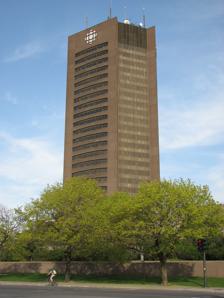
Building: Maison de Radio-Canada
Country: Canada
Year built: 1973
Skyscraper in Montreal Maison de Radio-Canada General information Status Completed Type Office Location 1400 René-Lévesque Boulevard east Montreal , Quebec H2L 2M2 Construction started 1971 Completed 1973 Height 105 metres (344 ft) Technical details Floor count 24 Design and construction Architecture firm Tore Björnstad Other information Public transit access Beaudry 45°31′05″N 73°33′04″W / 45.517981°N 73.551021°W / 45.517981; -73.551021 Maison de Radio-Canada ( French pronunciation: [mɛzɔ̃ də ʁadjo kanada] ; English: CBC House ), located in Montreal , Quebec , Canada , is the broadcast headquarters, studios and master control for all French-language radio and television services of the Canadian Broadcasting Corporation (known in French as Société Radio-Canada /SRC) including its flagship station CBFT-DT . It is also the main studio for Montreal's local English-language CBC services ( CBMT-DT , CBME-FM , and CBM-FM ) and the headquarters of Radio Canada International , the CBC's digital international broadcasting service. The street address of Maison de Radio-Canada is 1400 René Lévesque Boulevard East, named for former premier René Lévesque who was once a reporter and commentator for the CBC. The building is situated near the studios of CTV ( CFCF-DT ), Noovo ( CFJP-DT ), RDS , RDS Info , MétéoMédia , LCN , and TVA ( CFTM-DT ) which are at the intersection of Papineau Avenue. The analogous facility for the CBC's English-language networks is the Canadian Broadcasting Centre in Toronto . The CBC's corporate headquarters for both languages are in Ottawa at the CBC Ottawa Broadcast Centre . Geography The building is accessible within walking distance east of Beaudry station of the Montreal Metro . For the building itself to be built, most of the Faubourg à m'lasse working-class neighbourhood had to be demolished. On October 1, 1963, the last house was evacuated so the demolition project could go ahead to clear land for the facility. Redevelopment As of November 2008, consultations are underway to redevelop the area around Maison de Radio-Canada. The new plans for the eastern part of the present site includes 2000 housing units, offices, commercial space, and public spaces at 1450 René Lévesque Boulevard East, which will cover about three city blocks. Furthermore, the new development would relink the street grid through the site, following the 1960s razing of a working-class neighbourhood popularly known as Faubourg à m'lasse to make way for the Radio-Canada complex. As of May 2015, the project was halted. The project was relaunched in November 2016, with Broccolini Group selected to construct the new building and Groupe Mach chosen to take over the existing building and reconvert it to new uses. The project finally reached completion in 2020. References